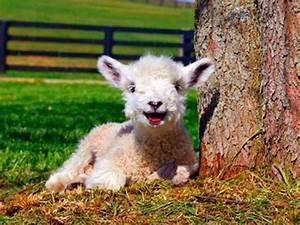
sheep